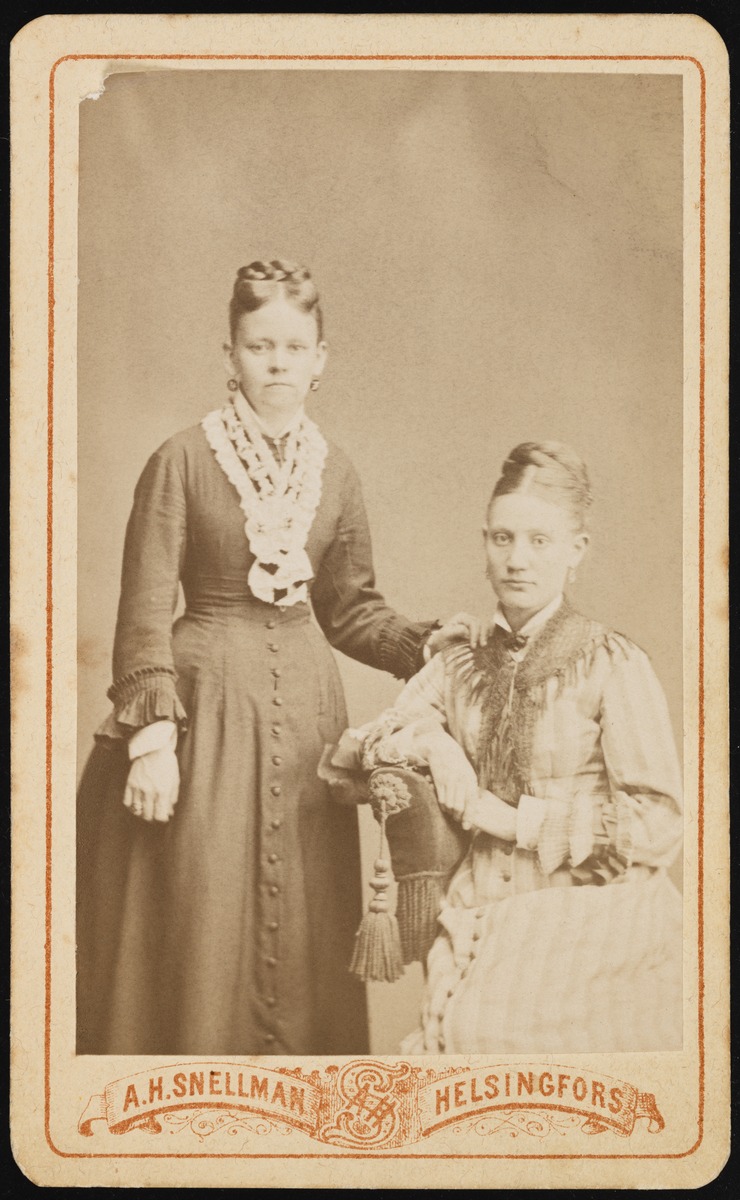
Kaupunginvouti Alexander Fridolf Wickholmin tytär Augusta Nevalainen (1856–1912) istuu, vasemmalla seisoo tuntematon nainen.
sisällön kuvaus: Nevalaisen tytär, tanssitaiteilija Martta Bröyer omisti vuosina 1912–1974 Kristianinkatu 12:n, joka tunnetaan nykyään Helsingin kaupunginmuseon Ruiskumestarin talona. mustavalkoinen
Kuvaaja: Snellman, A.H., valokuvaaja
Ajankohta: kuvausaika 1873-1879
Paikka: Suomi, Uusimaa, Helsinki, Punavuori Helsinki, Uudenmaankatu 38
Aiheet: Nevalainen, Augusta, henkilökuvat (valokuvat), käyntikorttikuvat, leningit, naiset, nuoret, kampaukset, letit, kaulukset, hartiahuivit, napit, korvakorut, gowns, women, young people, hairstyles, braids (hairstyles), collars, wraps (scarves), buttons (clothing), earrings, klänningar, kvinnor, ungdomar, frisyrer, flätor, kragar, axeldukar, knappar, örhängen